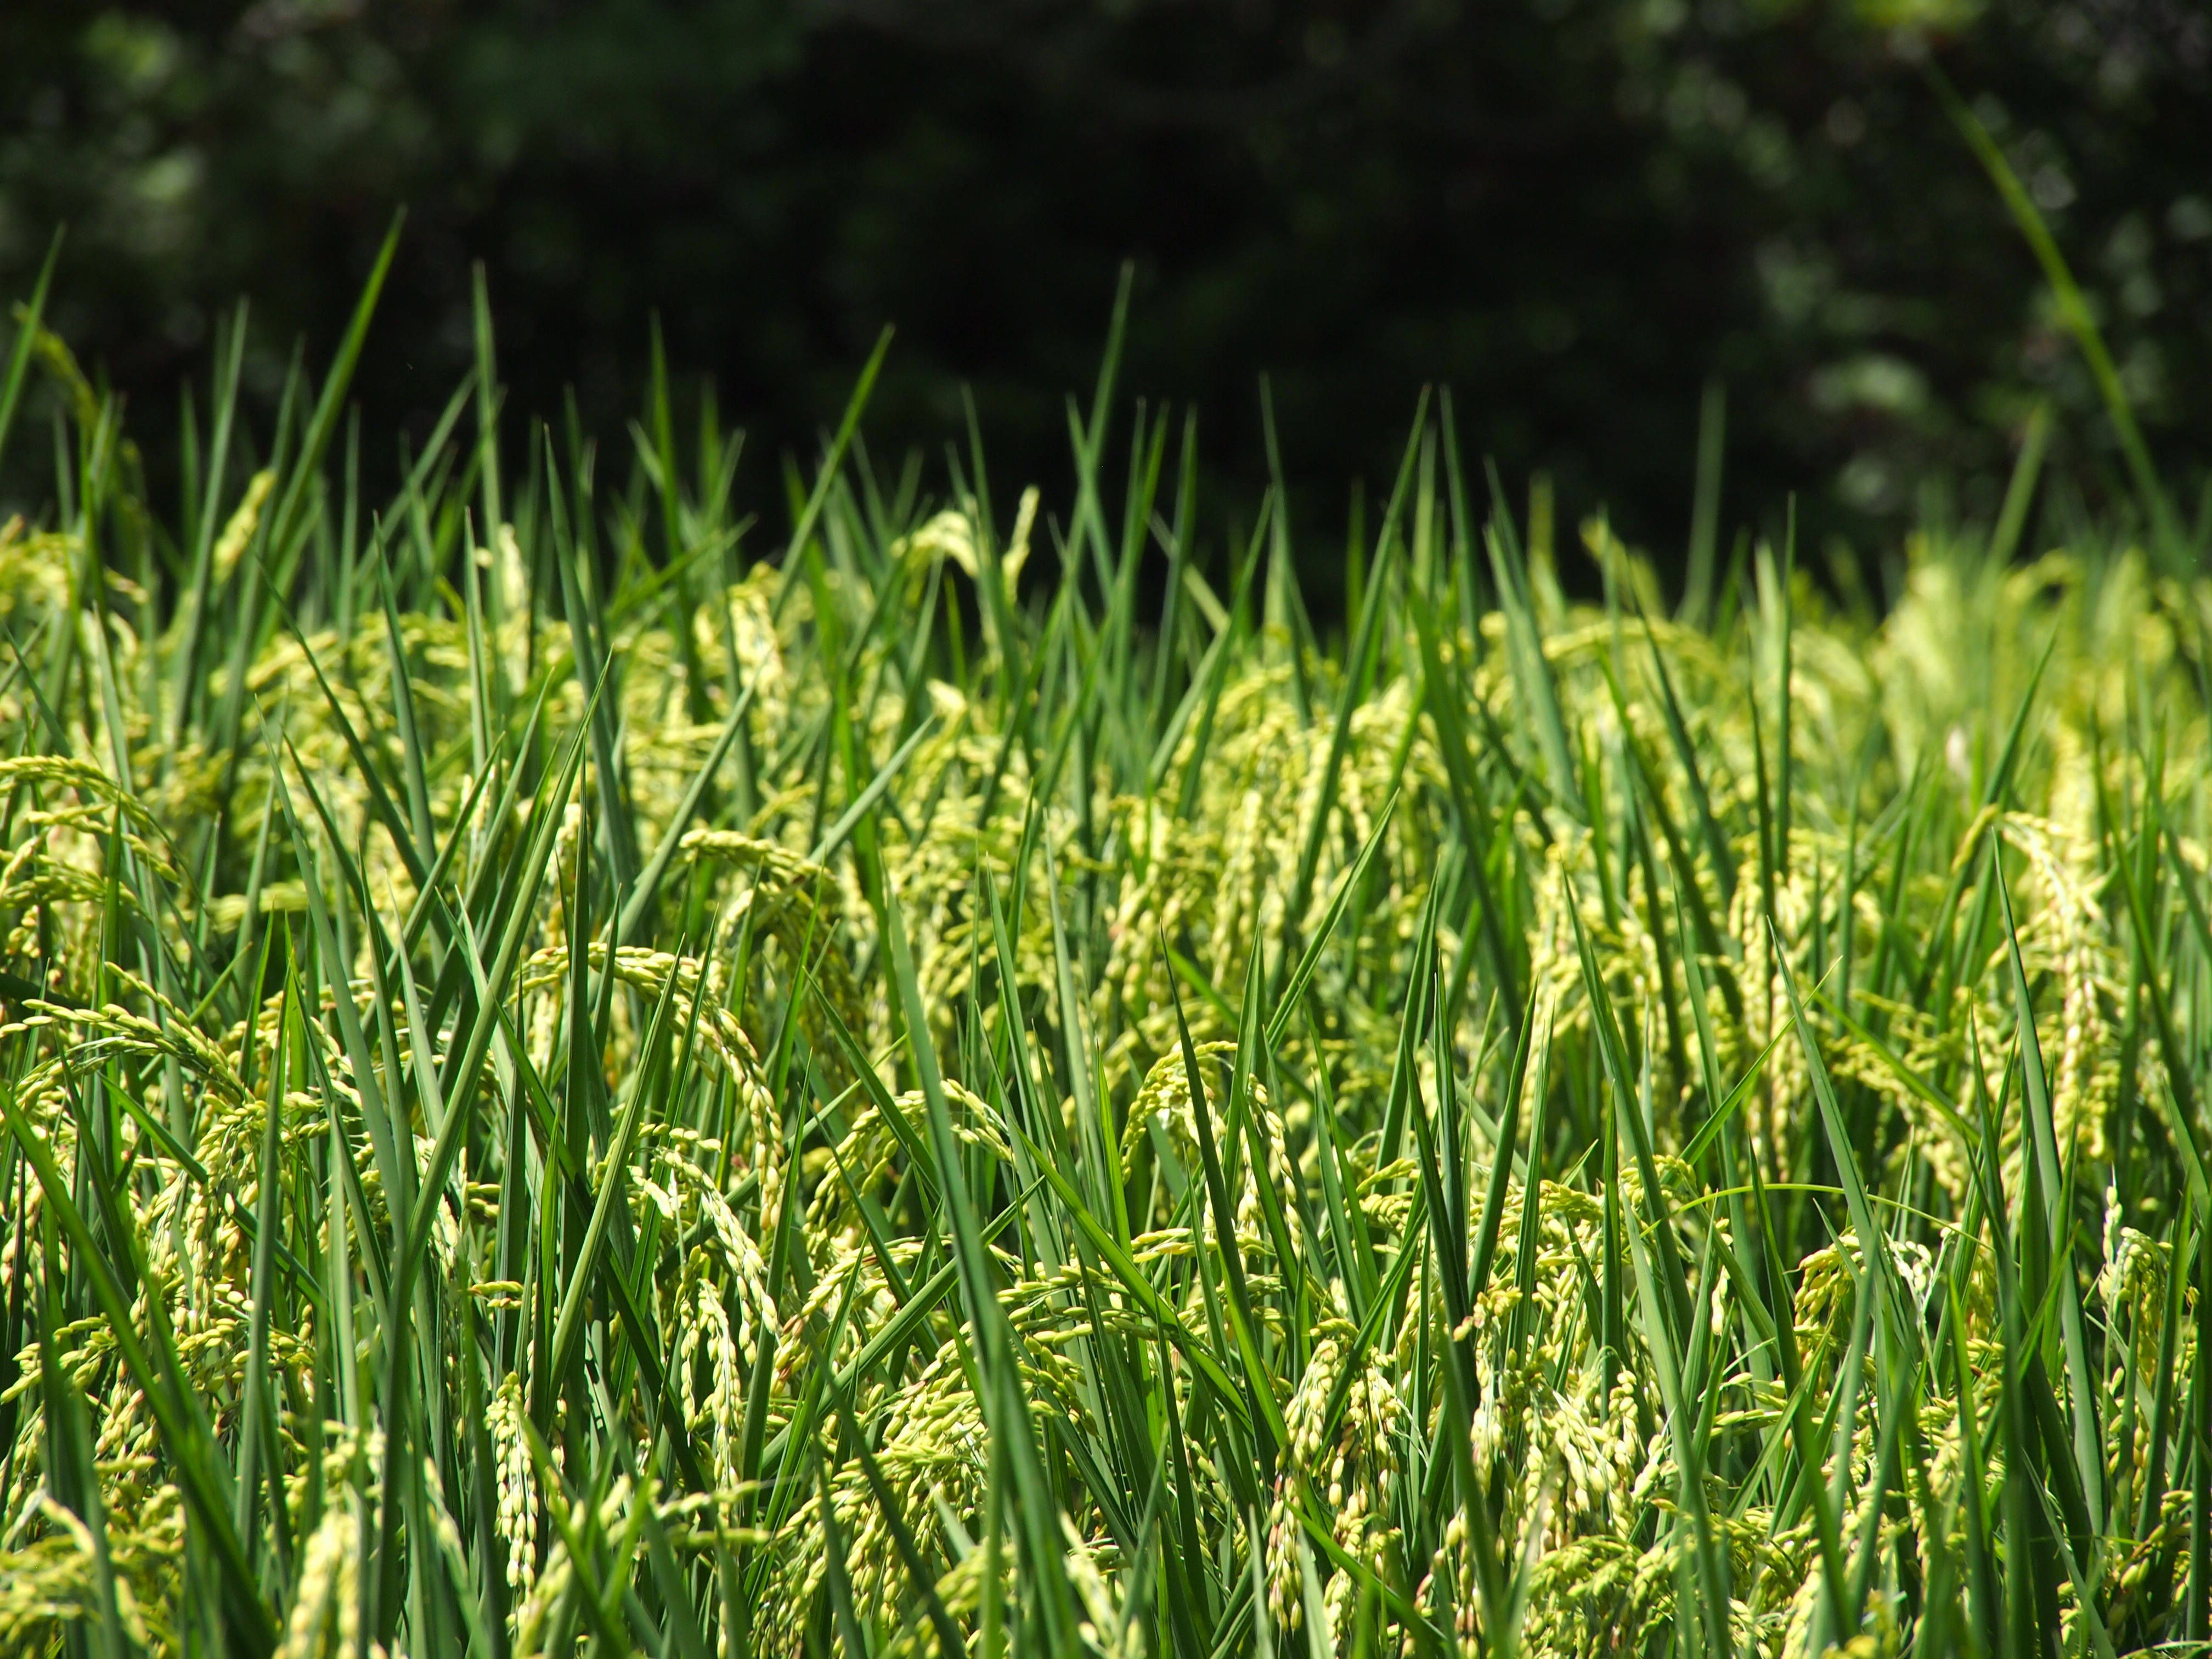
grass, plant, field, lawn, meadow, prairie, sunlight, flower, green, crop, pasture, soil, agriculture, grassland, vegetation, plantation, habitat, paddy field, flowering plant, rice field, natural environment, grass family, plant stem, land plant, rice plants